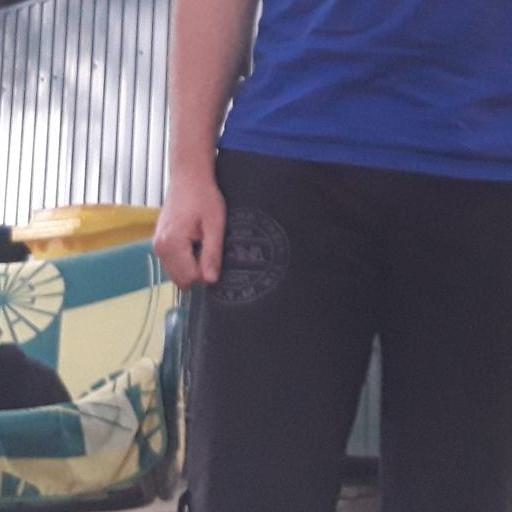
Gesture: no_gesture